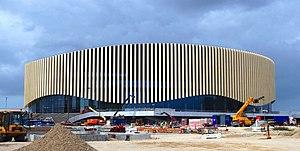
Le Championnat du monde masculin de handball 2019 est la 26ᵉ édition du Championnat du monde de handball qui a lieu du 10 au 27 janvier 2019. C'est une compétition organisée par la Fédération internationale de handball, elle réunit les meilleures sélections nationales.